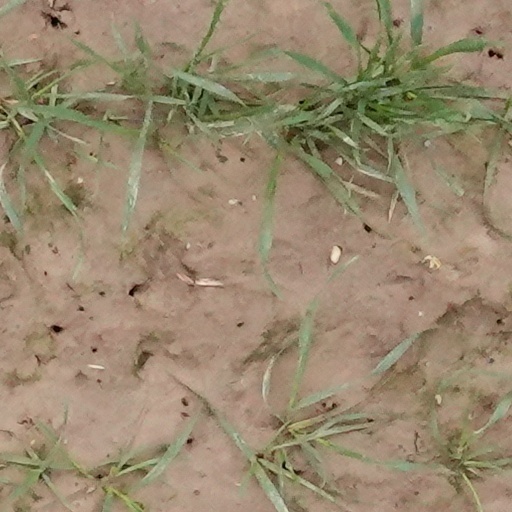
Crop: wheat